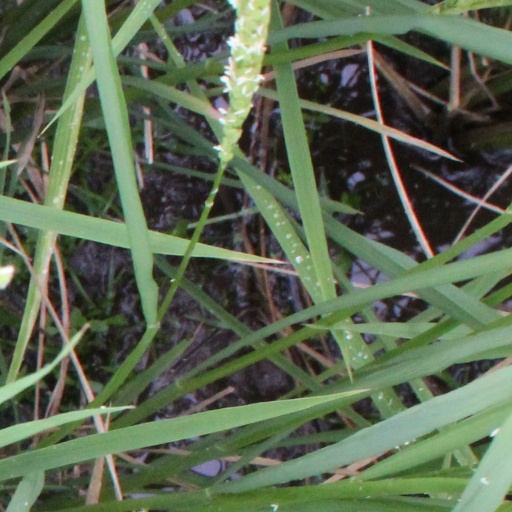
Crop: rice